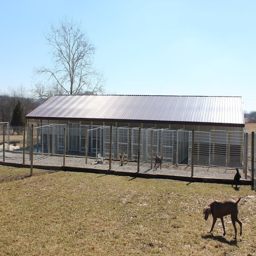
a view of outdoor runs and play areas .